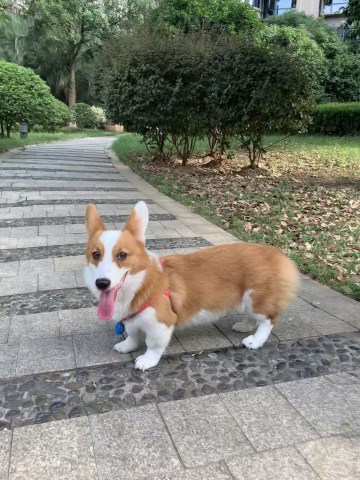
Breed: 2909-n000116-Cardigan